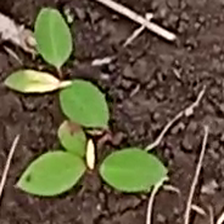
Weed species: Moti_dudhi(Euphorbia_geneculata_L)